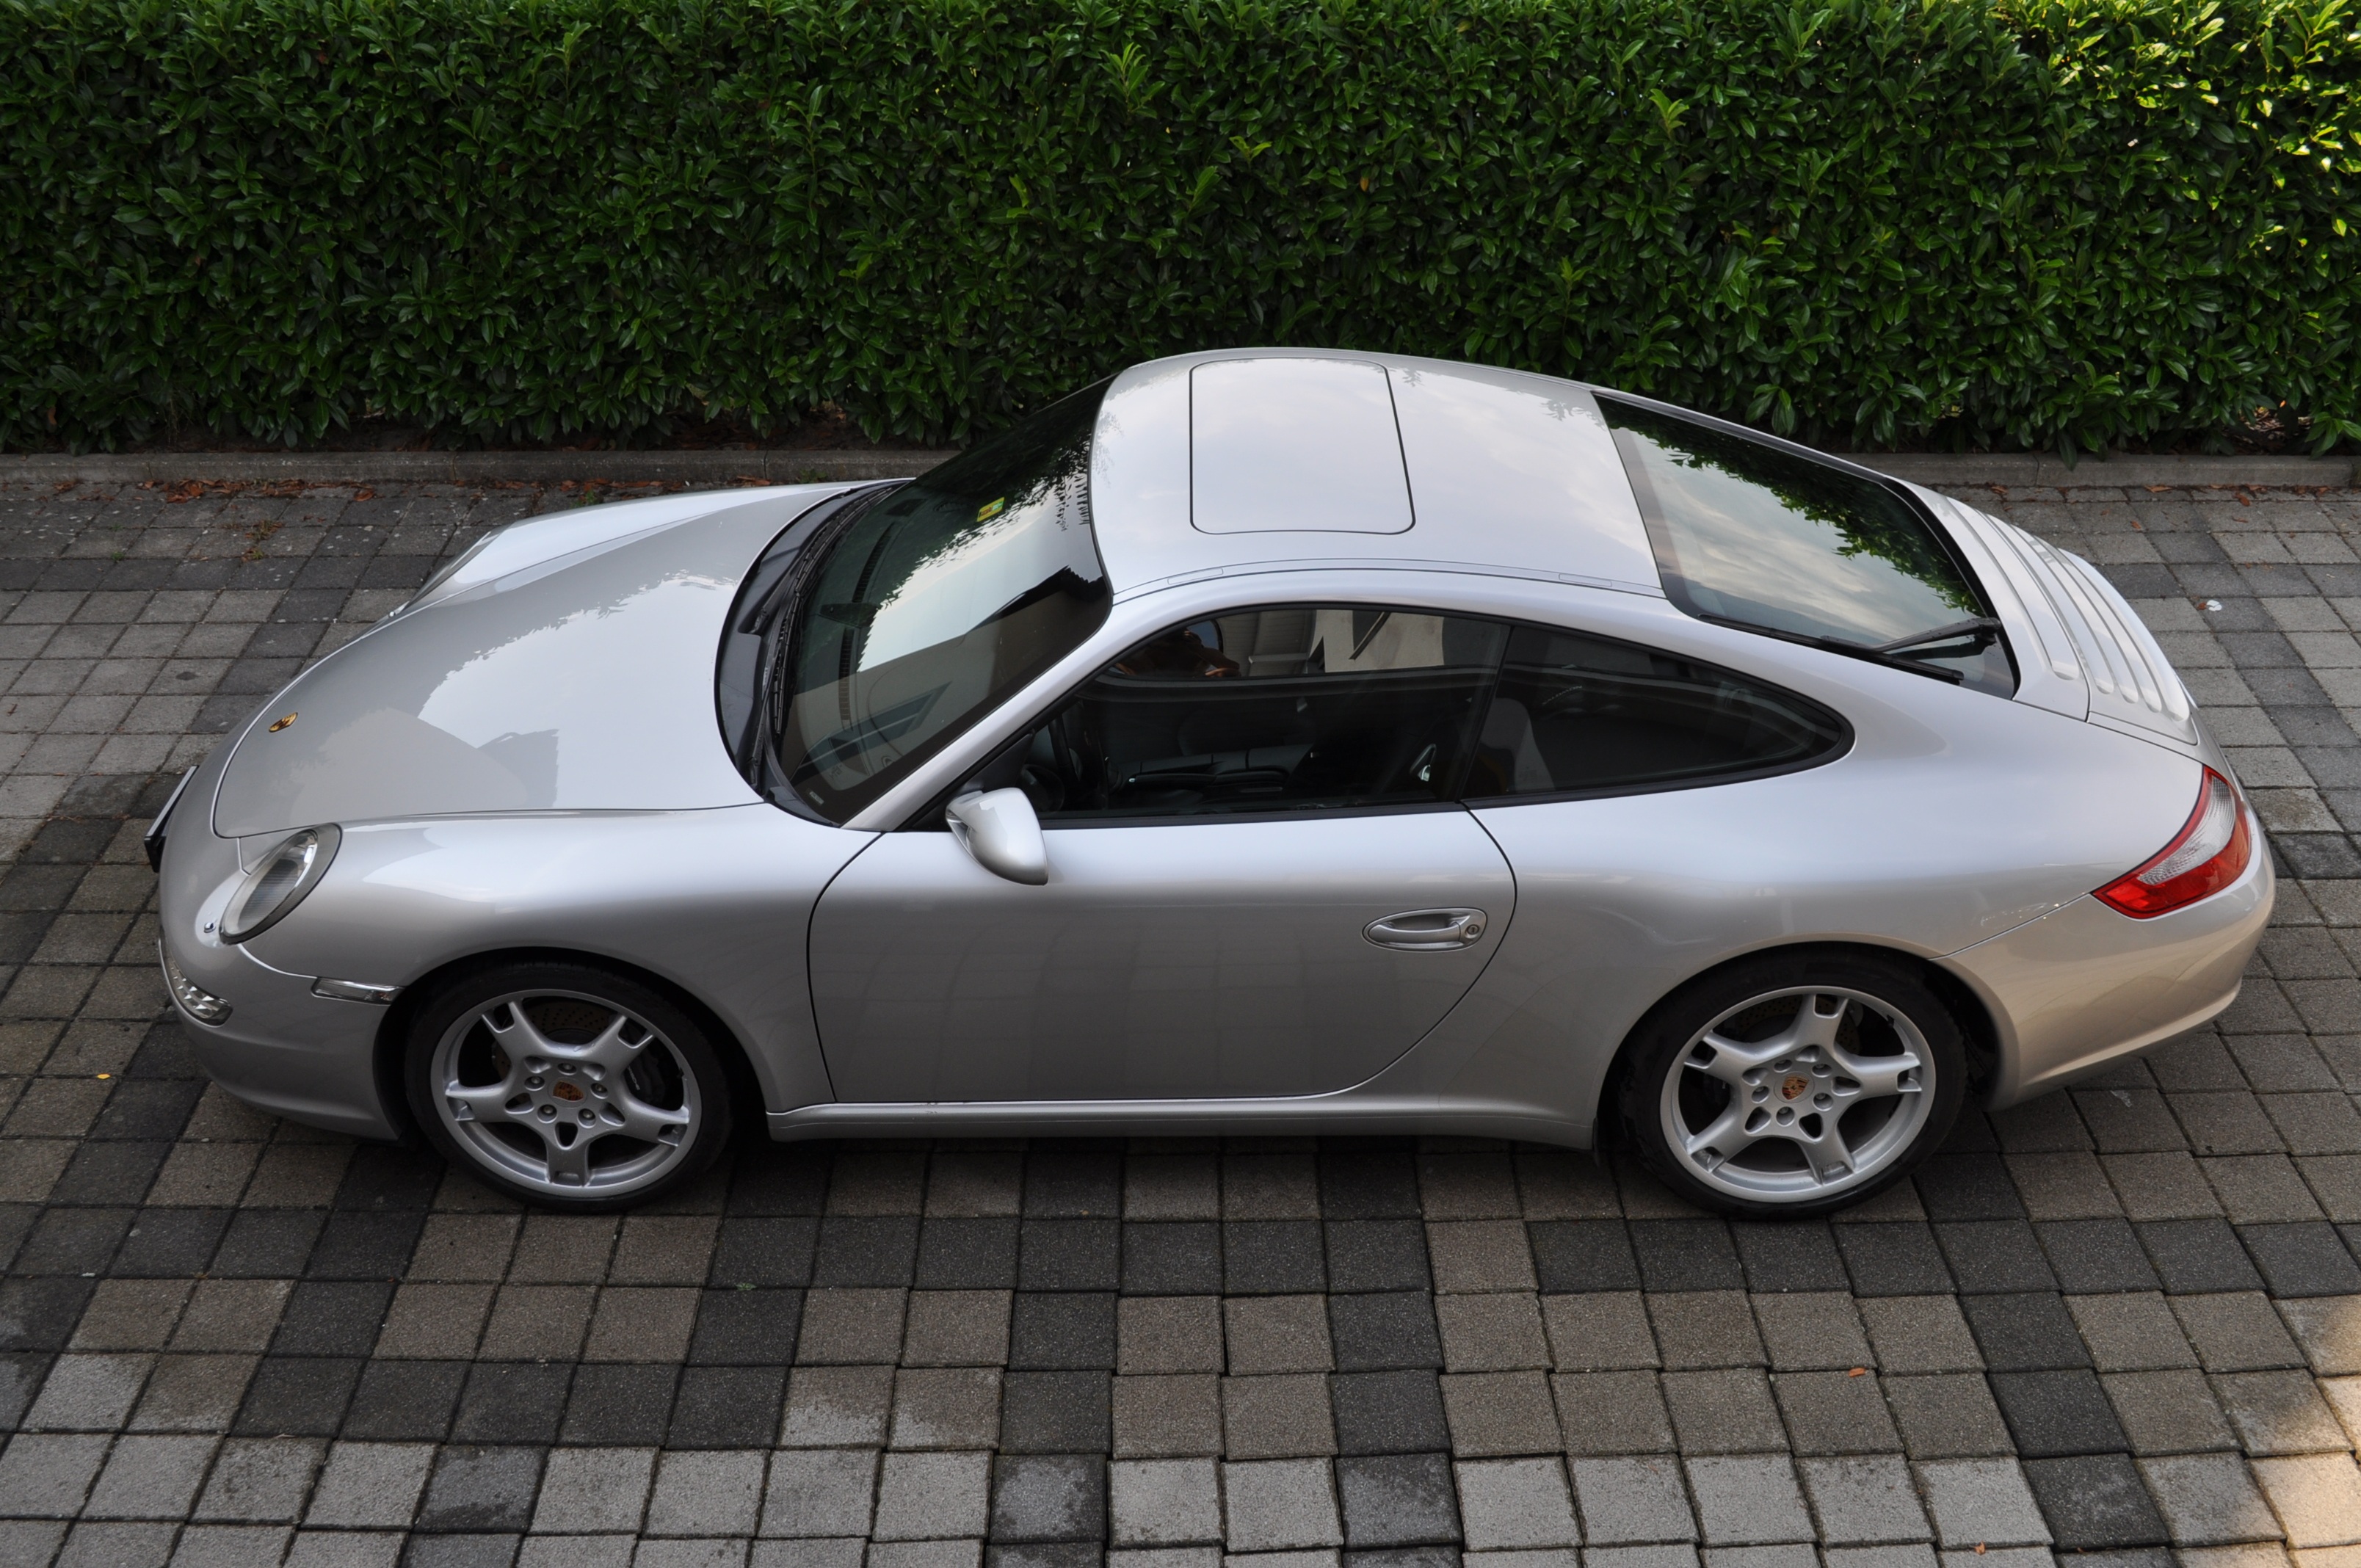
car, wheel, vehicle, auto, automotive, sports car, brand, supercar, rim, convertible, coupe, porsche, stuttgart, carrera, flitzer, stuttgart zuffenhausen, land vehicle, porsche 911, automobile make, automotive exterior, automotive design, luxury vehicle, automobile manufacturers, porsche ag, porsche 911 gt2